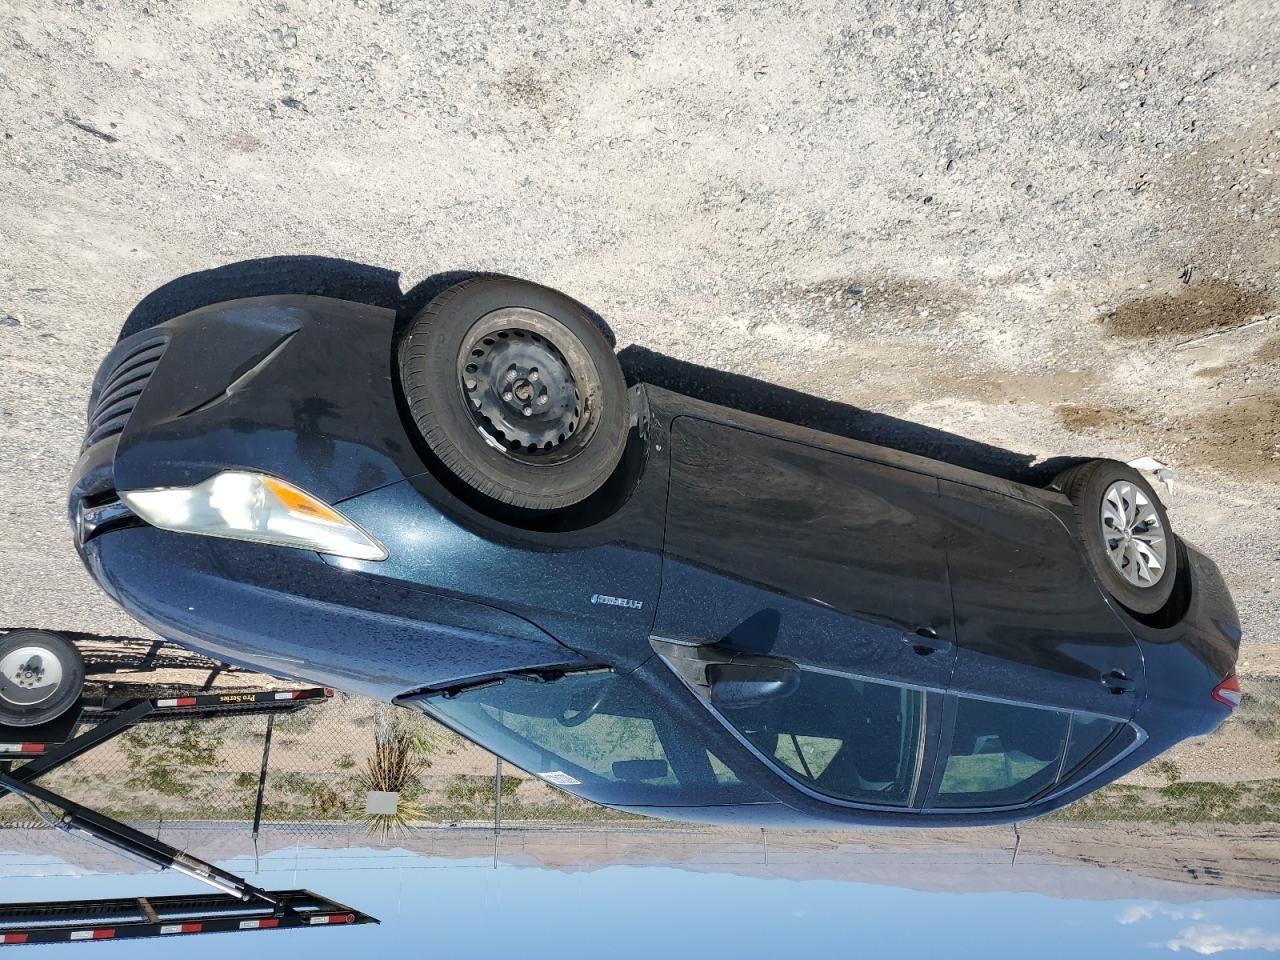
Aucun dommage détecté.
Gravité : aucun